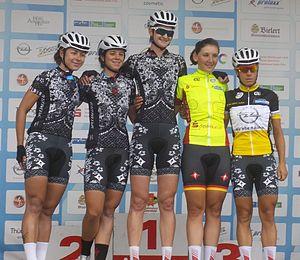
La Saison 2014 de l'équipe Specialized-Lululemon est la treizième de l'équipe si on considère que la structure remonte à la T-Mobile de 2002. Le recrutement comprend Chantal Blaak, Karol-Ann Canuel, Élise Delzenne et Tiffany Cromwell. Cette dernière compte devenir une leader de l'équipe. Au niveau des départs, la coureuse de l'équipe de longue date Ina-Yoko Teutenberg prend sa retraite, Ellen van Dijk, la meilleure coureuse de la saison précédente quitte également l'équipe, tout comme Gillian Carleton et Katie Colclough. L'équipe remporte des victoires principalement grâce à trois coureuses : Chantal Blaak, Evelyn Stevens et Lisa Brennauer. La première gagne l'Open de Suède Vårgårda et le Drentse 8. La seconde, s'impose sur le Tour de Thuringe et le Boels Ladies Tour. Enfin la dernière gagne les titres de championne d'Allemagne contre-la-montre et en ligne, le championnat du monde contre-la-montre et est vice-championne du monde sur route. Cela lui permet d'être cinquième du classement UCI. Sur le plan collectif, l'équipe termine troisième de la Coupe du monde et deuxième du classement UCI.
Loren Rowney est une ancienne coureuse cycliste professionnelle australienne.
Élise Delzenne est une coureuse cycliste française, née le 28 janvier 1989 à Lesquin. Professionnelle de 2013 à 2017, elle pratique le cyclisme sur route et sur piste.
L'équipe cycliste Canyon-SRAM est une équipe cycliste féminine allemande. Elle est issue de l'équipe T-Mobile créée en 2002 et a également portée le nom de High Road, Columbia, Columbia-Highroad, Columbia-HTC, HTC-Columbia, HTC-Highroad et Specialized-Lululemon au cours de son histoire. Elle a également alterné entre le pavillon allemand et américain. L'homme d'affaire américain Bob Stapleton a pris une grande part dans sa formation, puis a dirigé directement l'équipe, conjointement avec l'équipe masculine, de 2005 à 2011. En 2012, après l'arrêt de l'équipe masculine, Kristy Scrymgeour reprend l'équipe féminine. Son directeur sportif est Ronny Lauke depuis 2008. En 2016, ce dernier devient directeur de la formation.